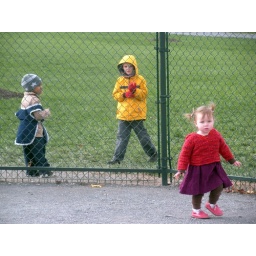
The boy in yellow was asking this after Zinnia fussed at him to stop knocking on the gate.